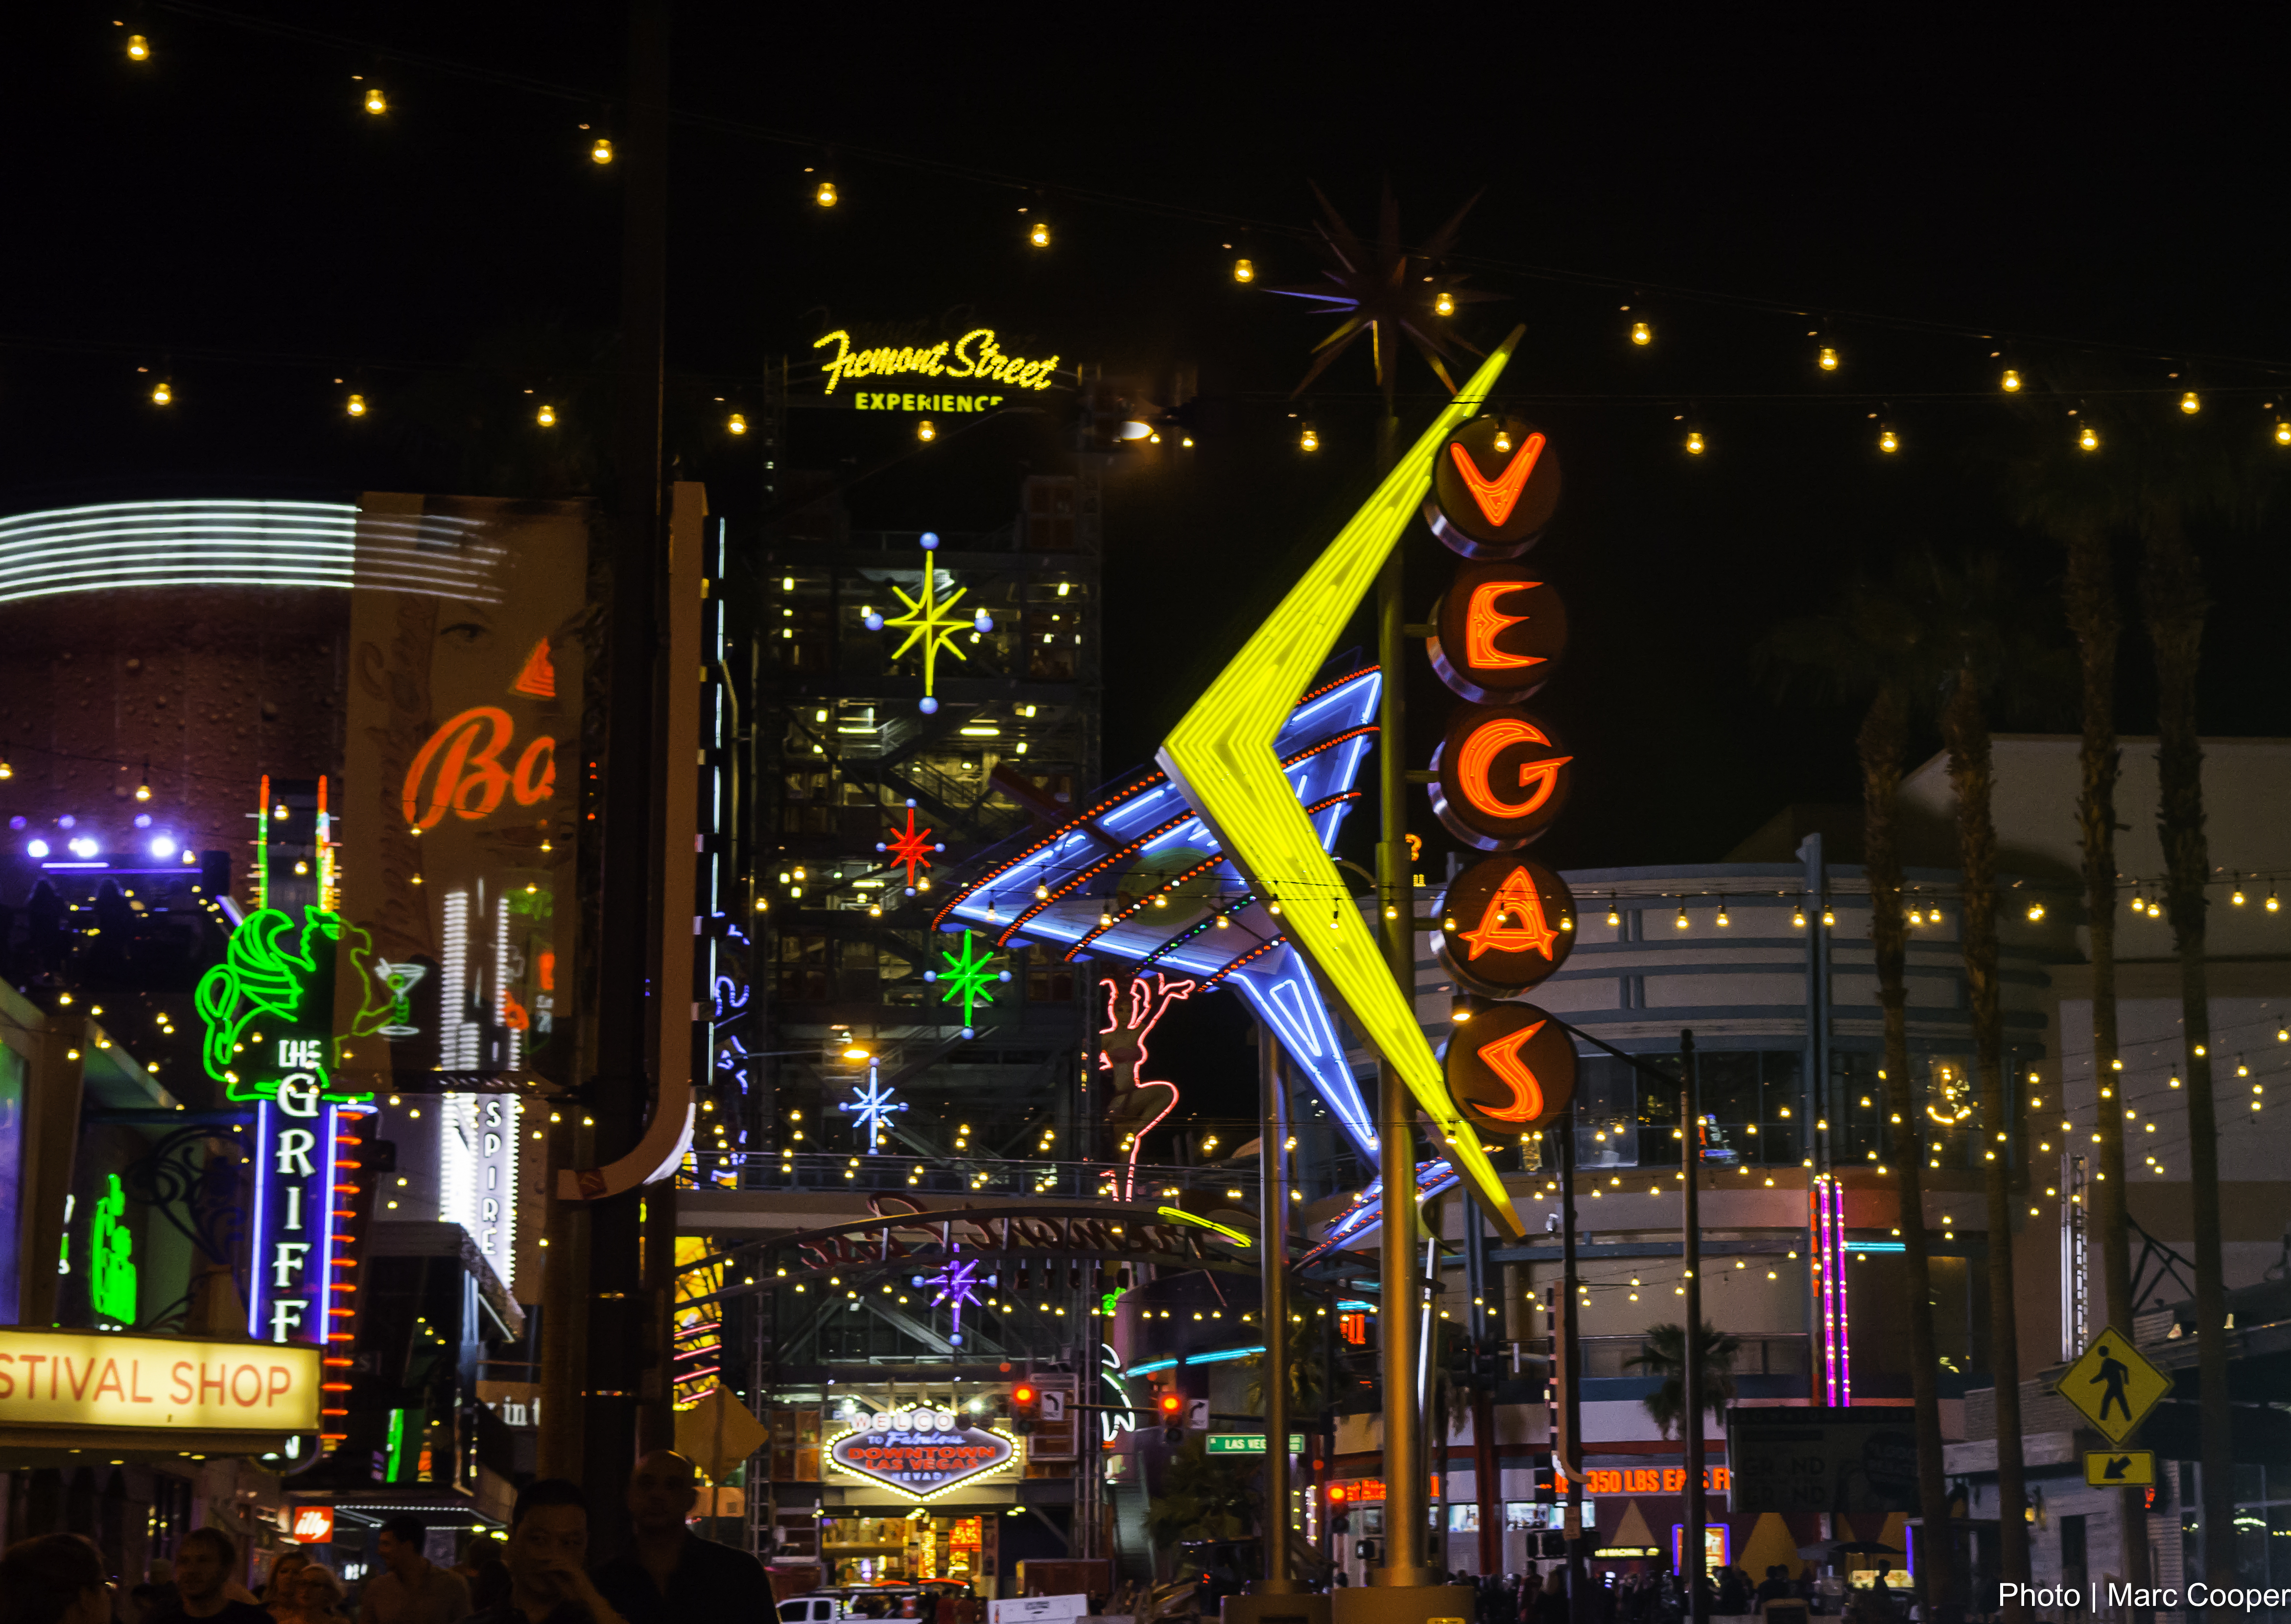
light, night, cityscape, downtown, evening, lighting, christmas decoration, fremontstreet, downtownvegas, lasvegas, eastfremontstreet, metropolis, christmas lights